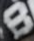
Number: 8